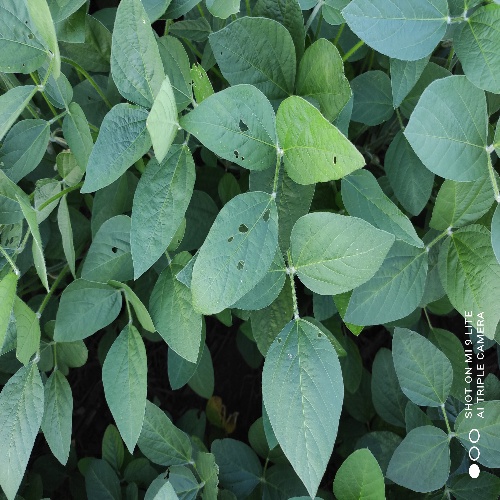
Label: Caterpillar